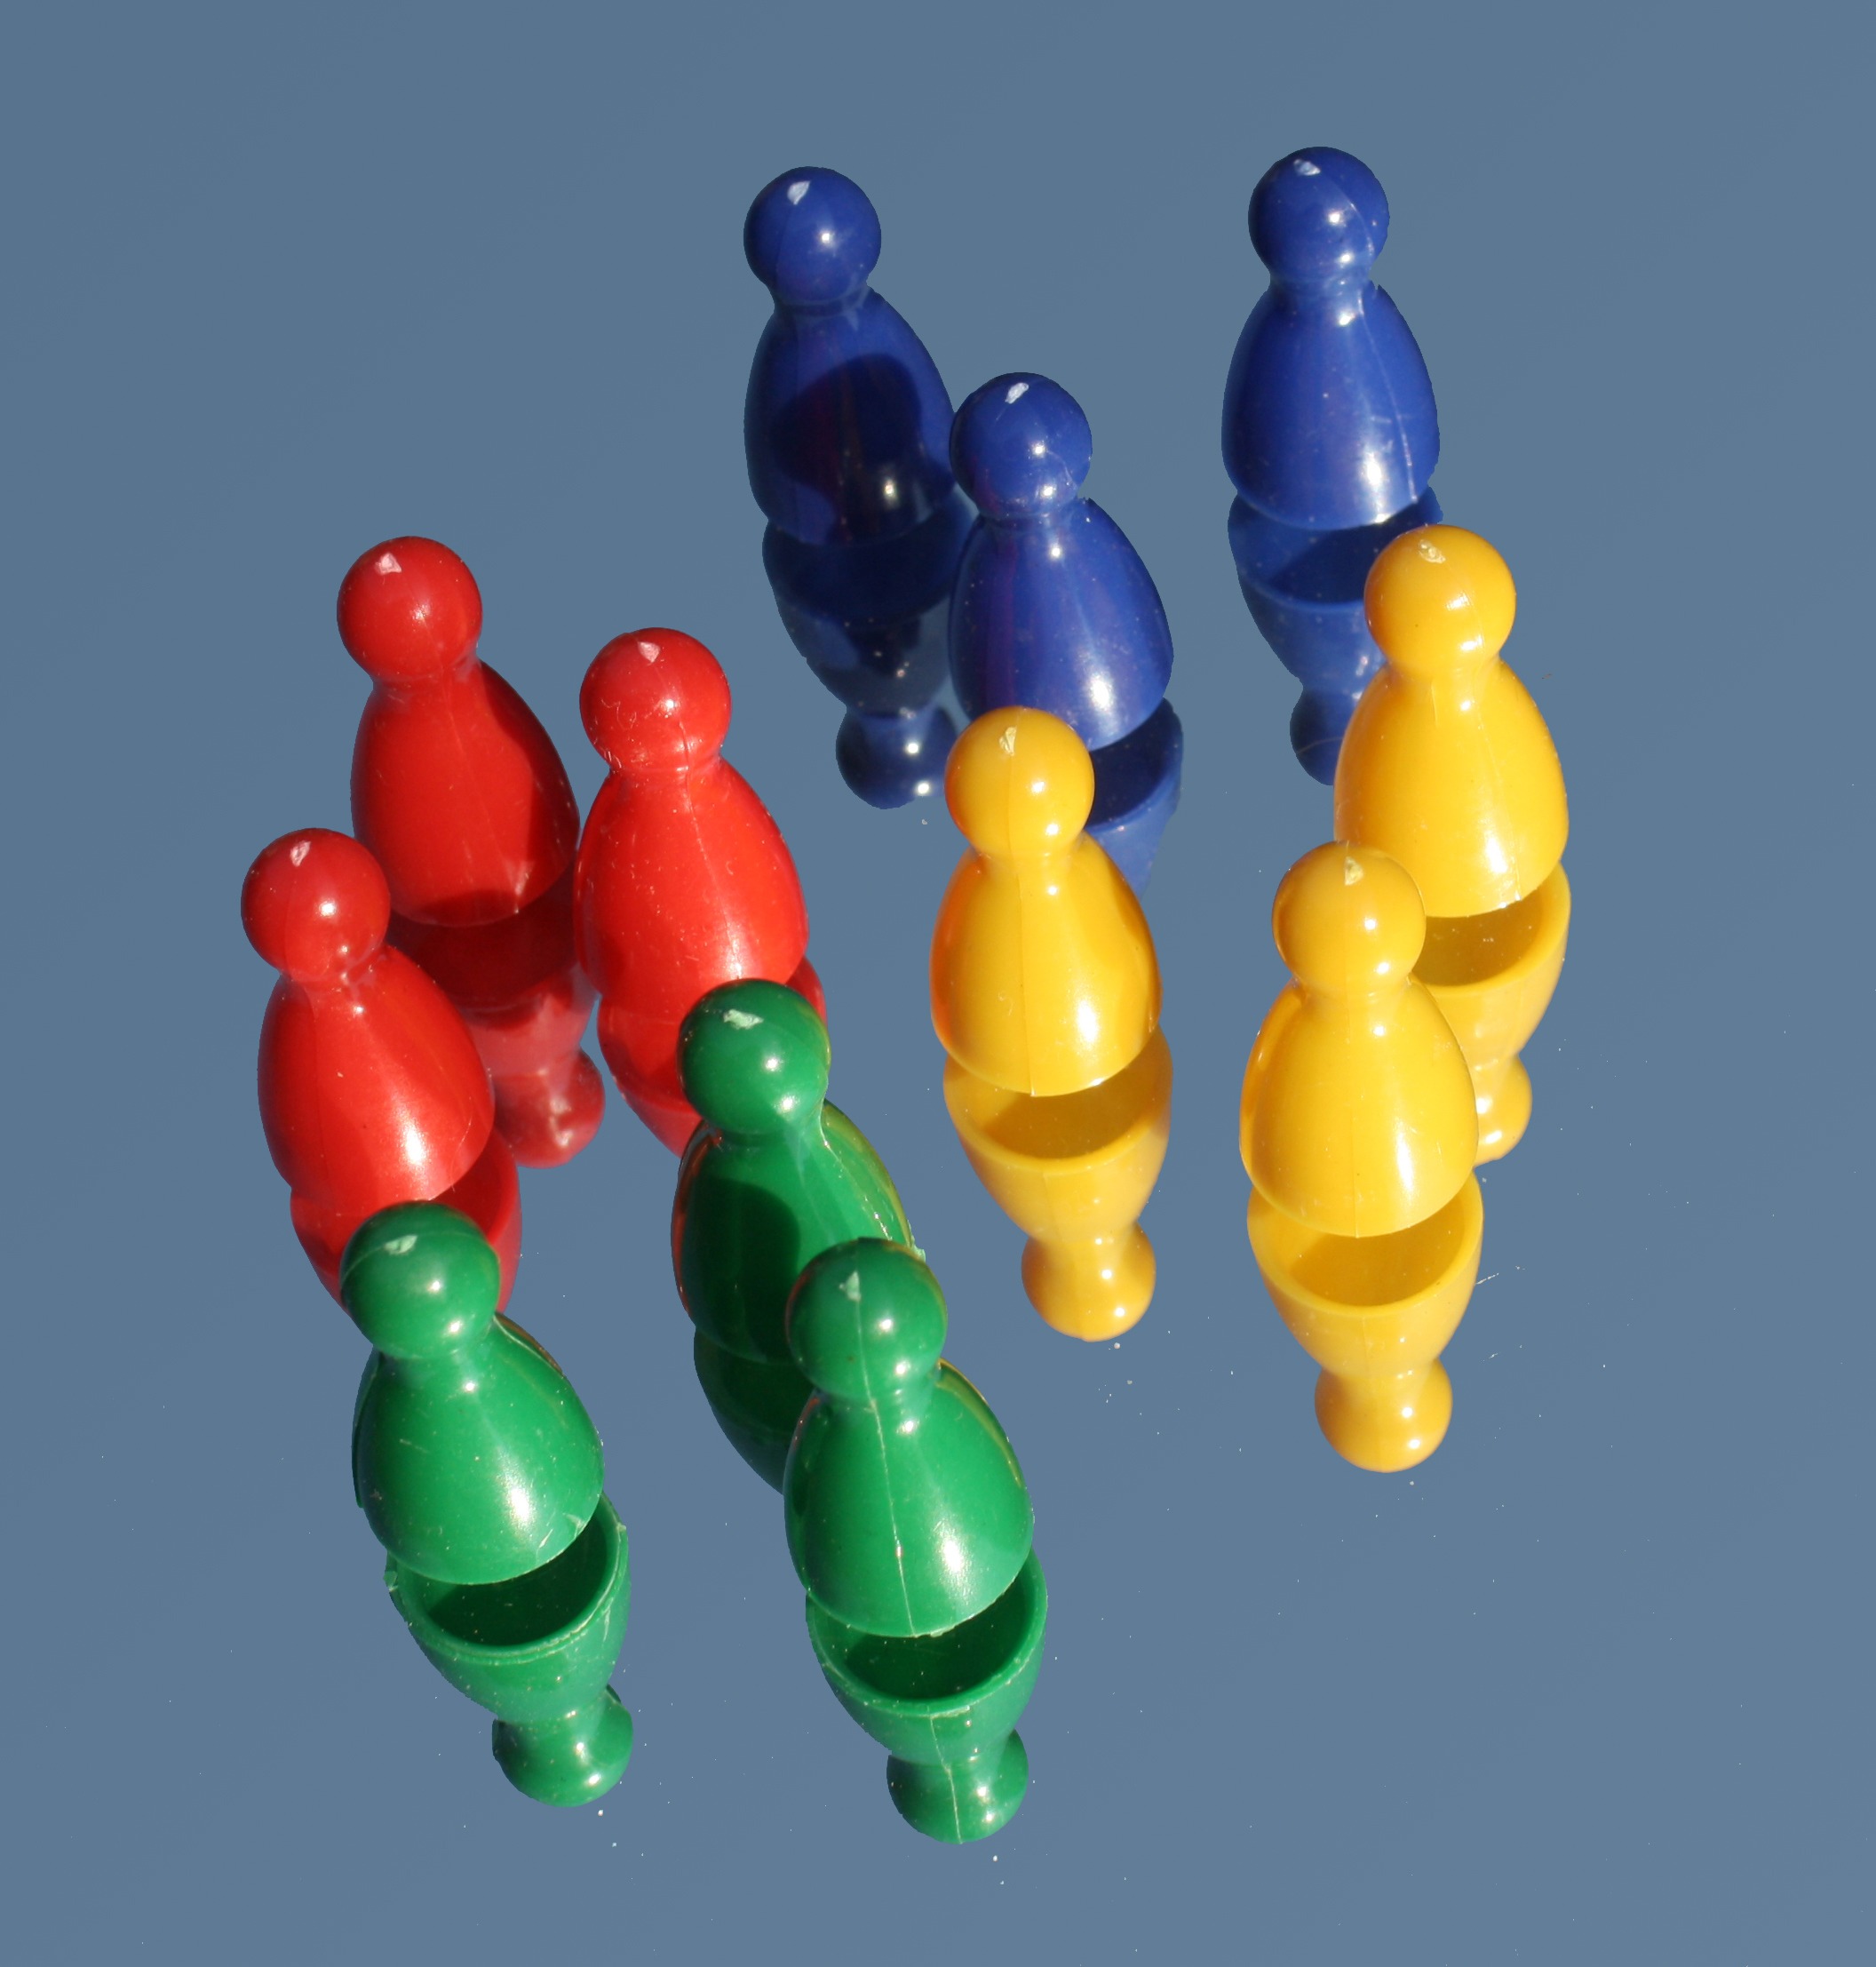
group, balloon, color, bottle, colorful, toy, product, team, figures, play stone, placed, halma